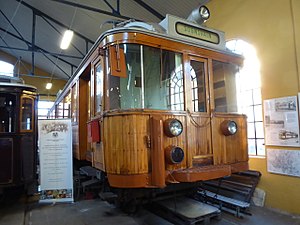
Holmenkolbanen
Motorvogn fra Holmenkollbanen hos Sporveismuseet Vognhall 5.
A/S Holmenkolbanen var et norsk selskab, der ejede og drev dele af sporvejene og T-banen i Oslo fra 1898 til 1975, hvor driften blev overtaget af Oslo Sporveier, der ejede aktiemajoriteten. Selskabet åbnede Holmenkollbanen i 1898 og forlængede den som den første undergrundsbane i Norden i 1928. Desuden overtog selskabet driften af Røabanen i 1933 og Sognsvannsbanen i 1934. Selskabet blev fusioneret ind i Oslo Sporveier i 1992.